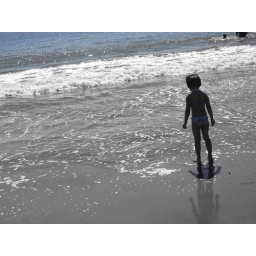
girl on the beach in santa cruz